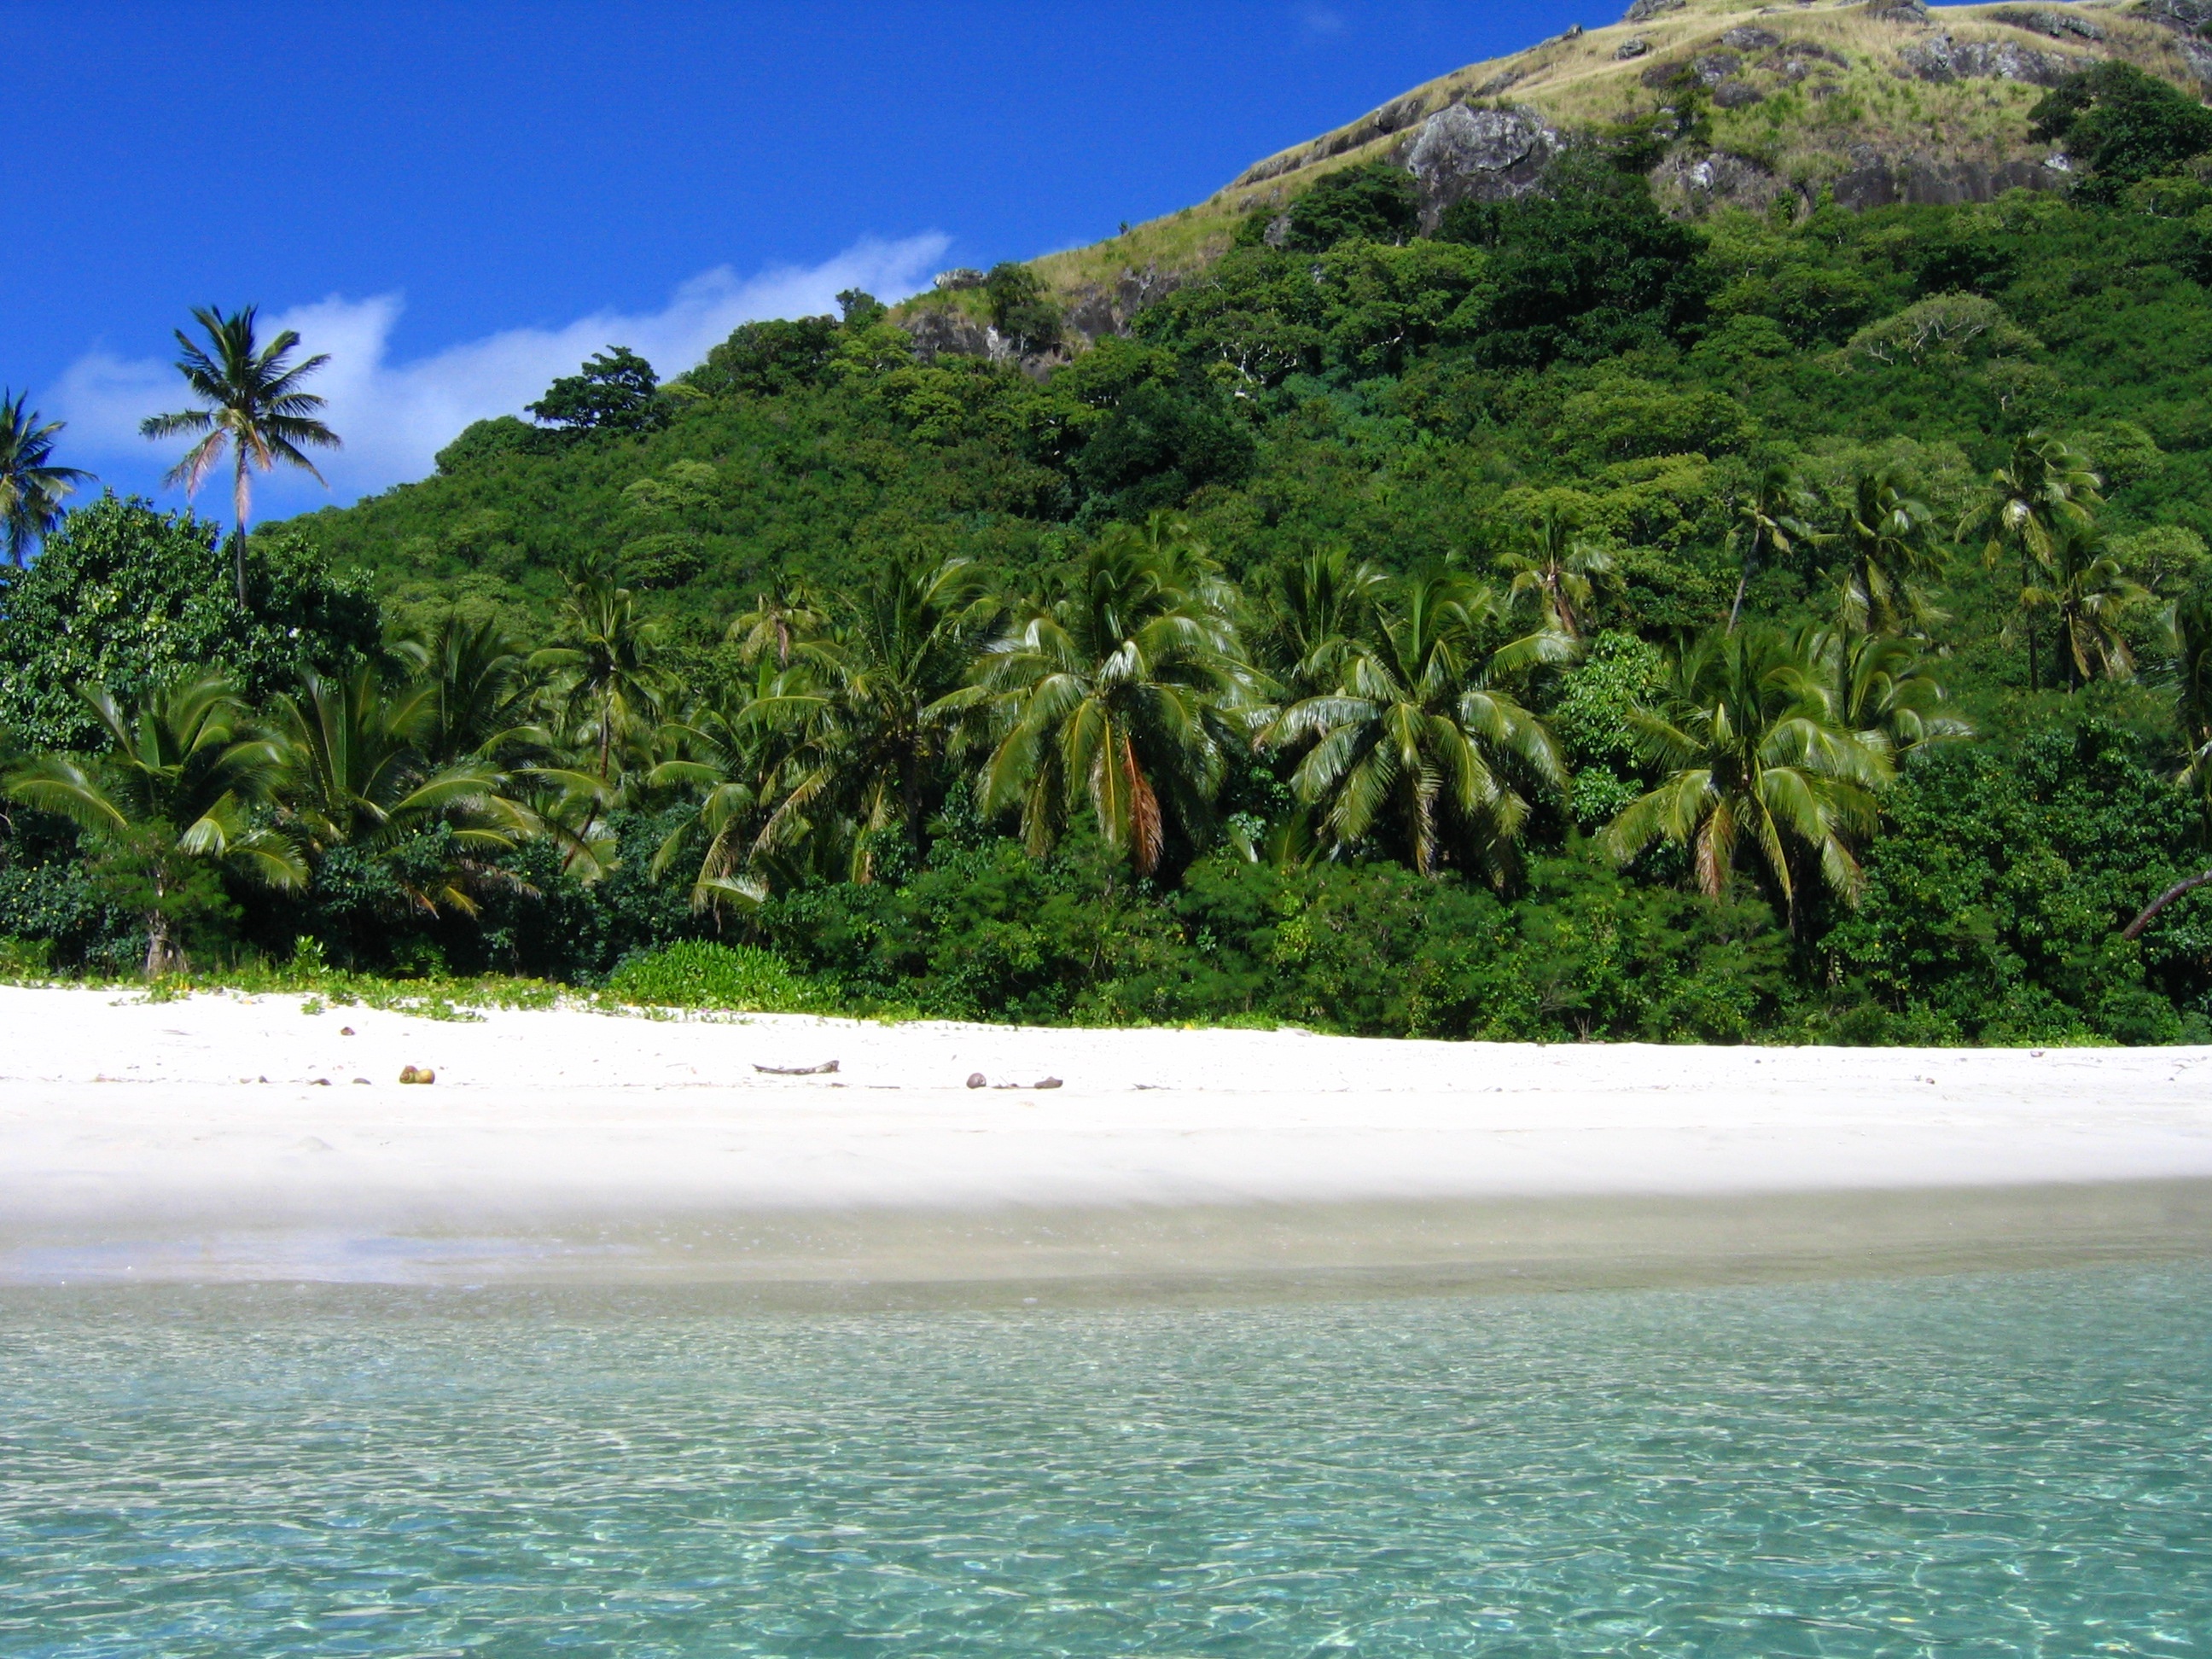
beach, sea, coast, water, sand, ocean, shore, vacation, cove, jungle, palm, tropical, lagoon, bay, island, body of water, archipelago, caribbean, pacific, tropics, cape, islet, landform, fiji, yasawa islands, geographical feature, arecales